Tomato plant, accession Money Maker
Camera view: horizontal (90 deg, fisheye); turntable rotation: 180 degrees
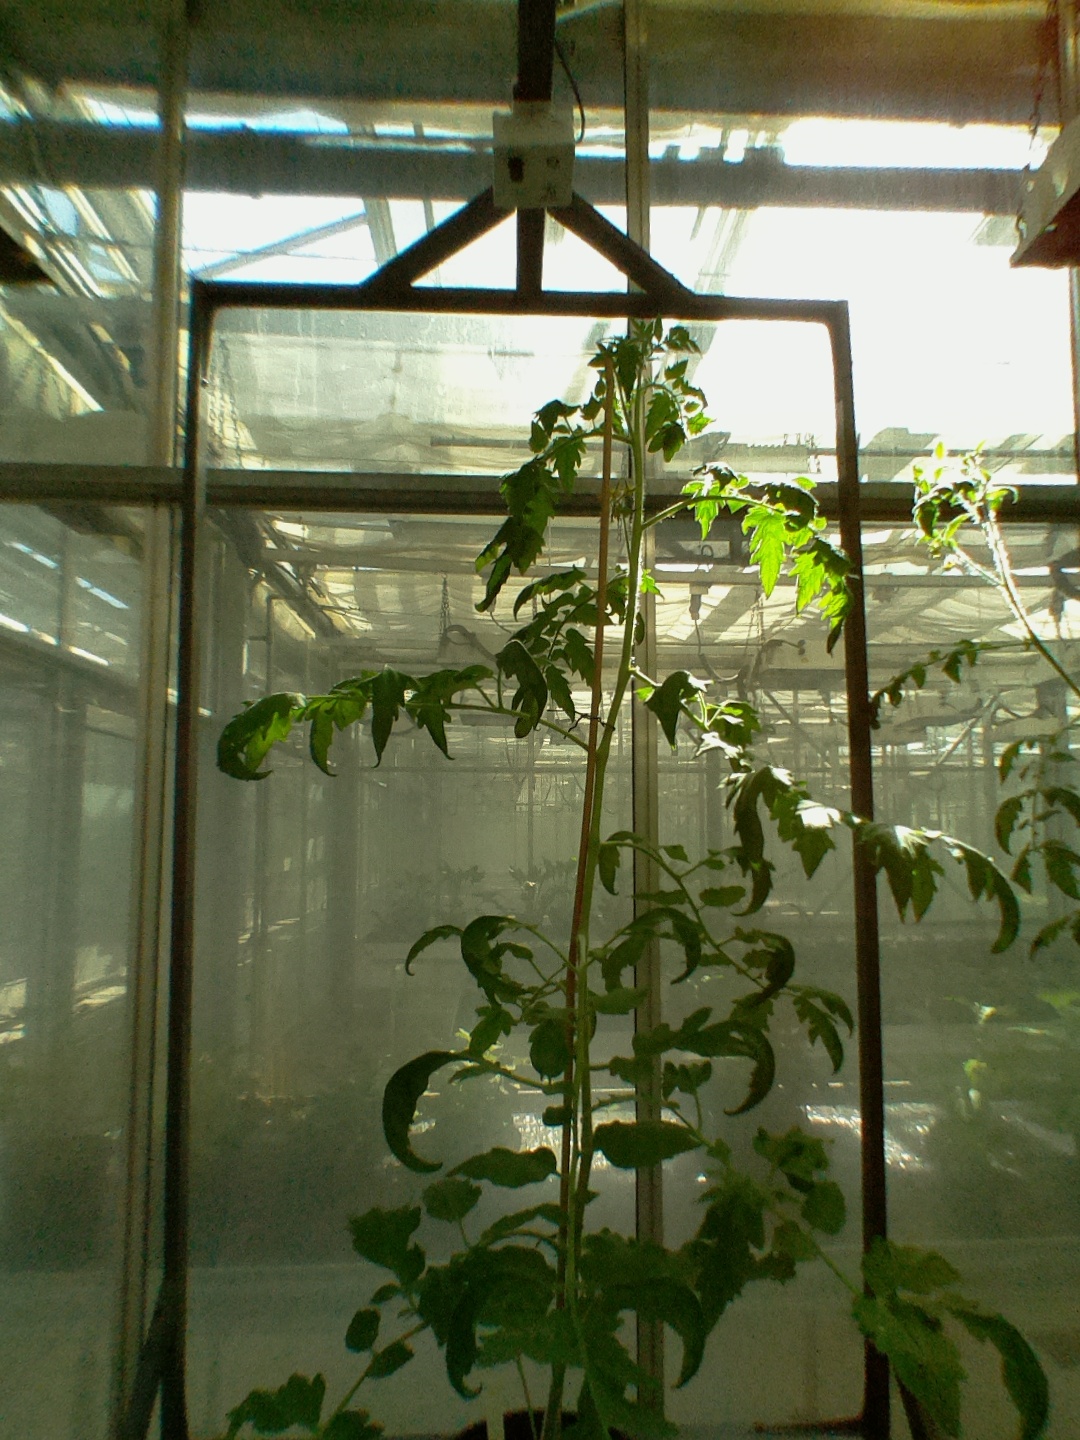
BBCH growth stage 61: 10%-20% of flowers open